Taxonomy of the Orchidaceae

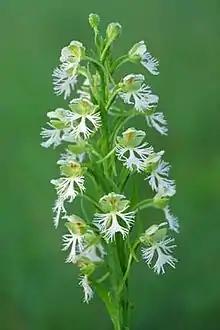
Prairie white fringed orchid ("Platanthera leucophaea")

This is the largest tribe, containing more than 1,700 species. It has been divided into two subtribes, Orchidinae and Habenariinae. However, the generic boundaries are unclear, and phylogenetic studies show that many genera are paraphyletic or even polyphyletic, so a clear assignment of genera to subtribes is currently not possible.